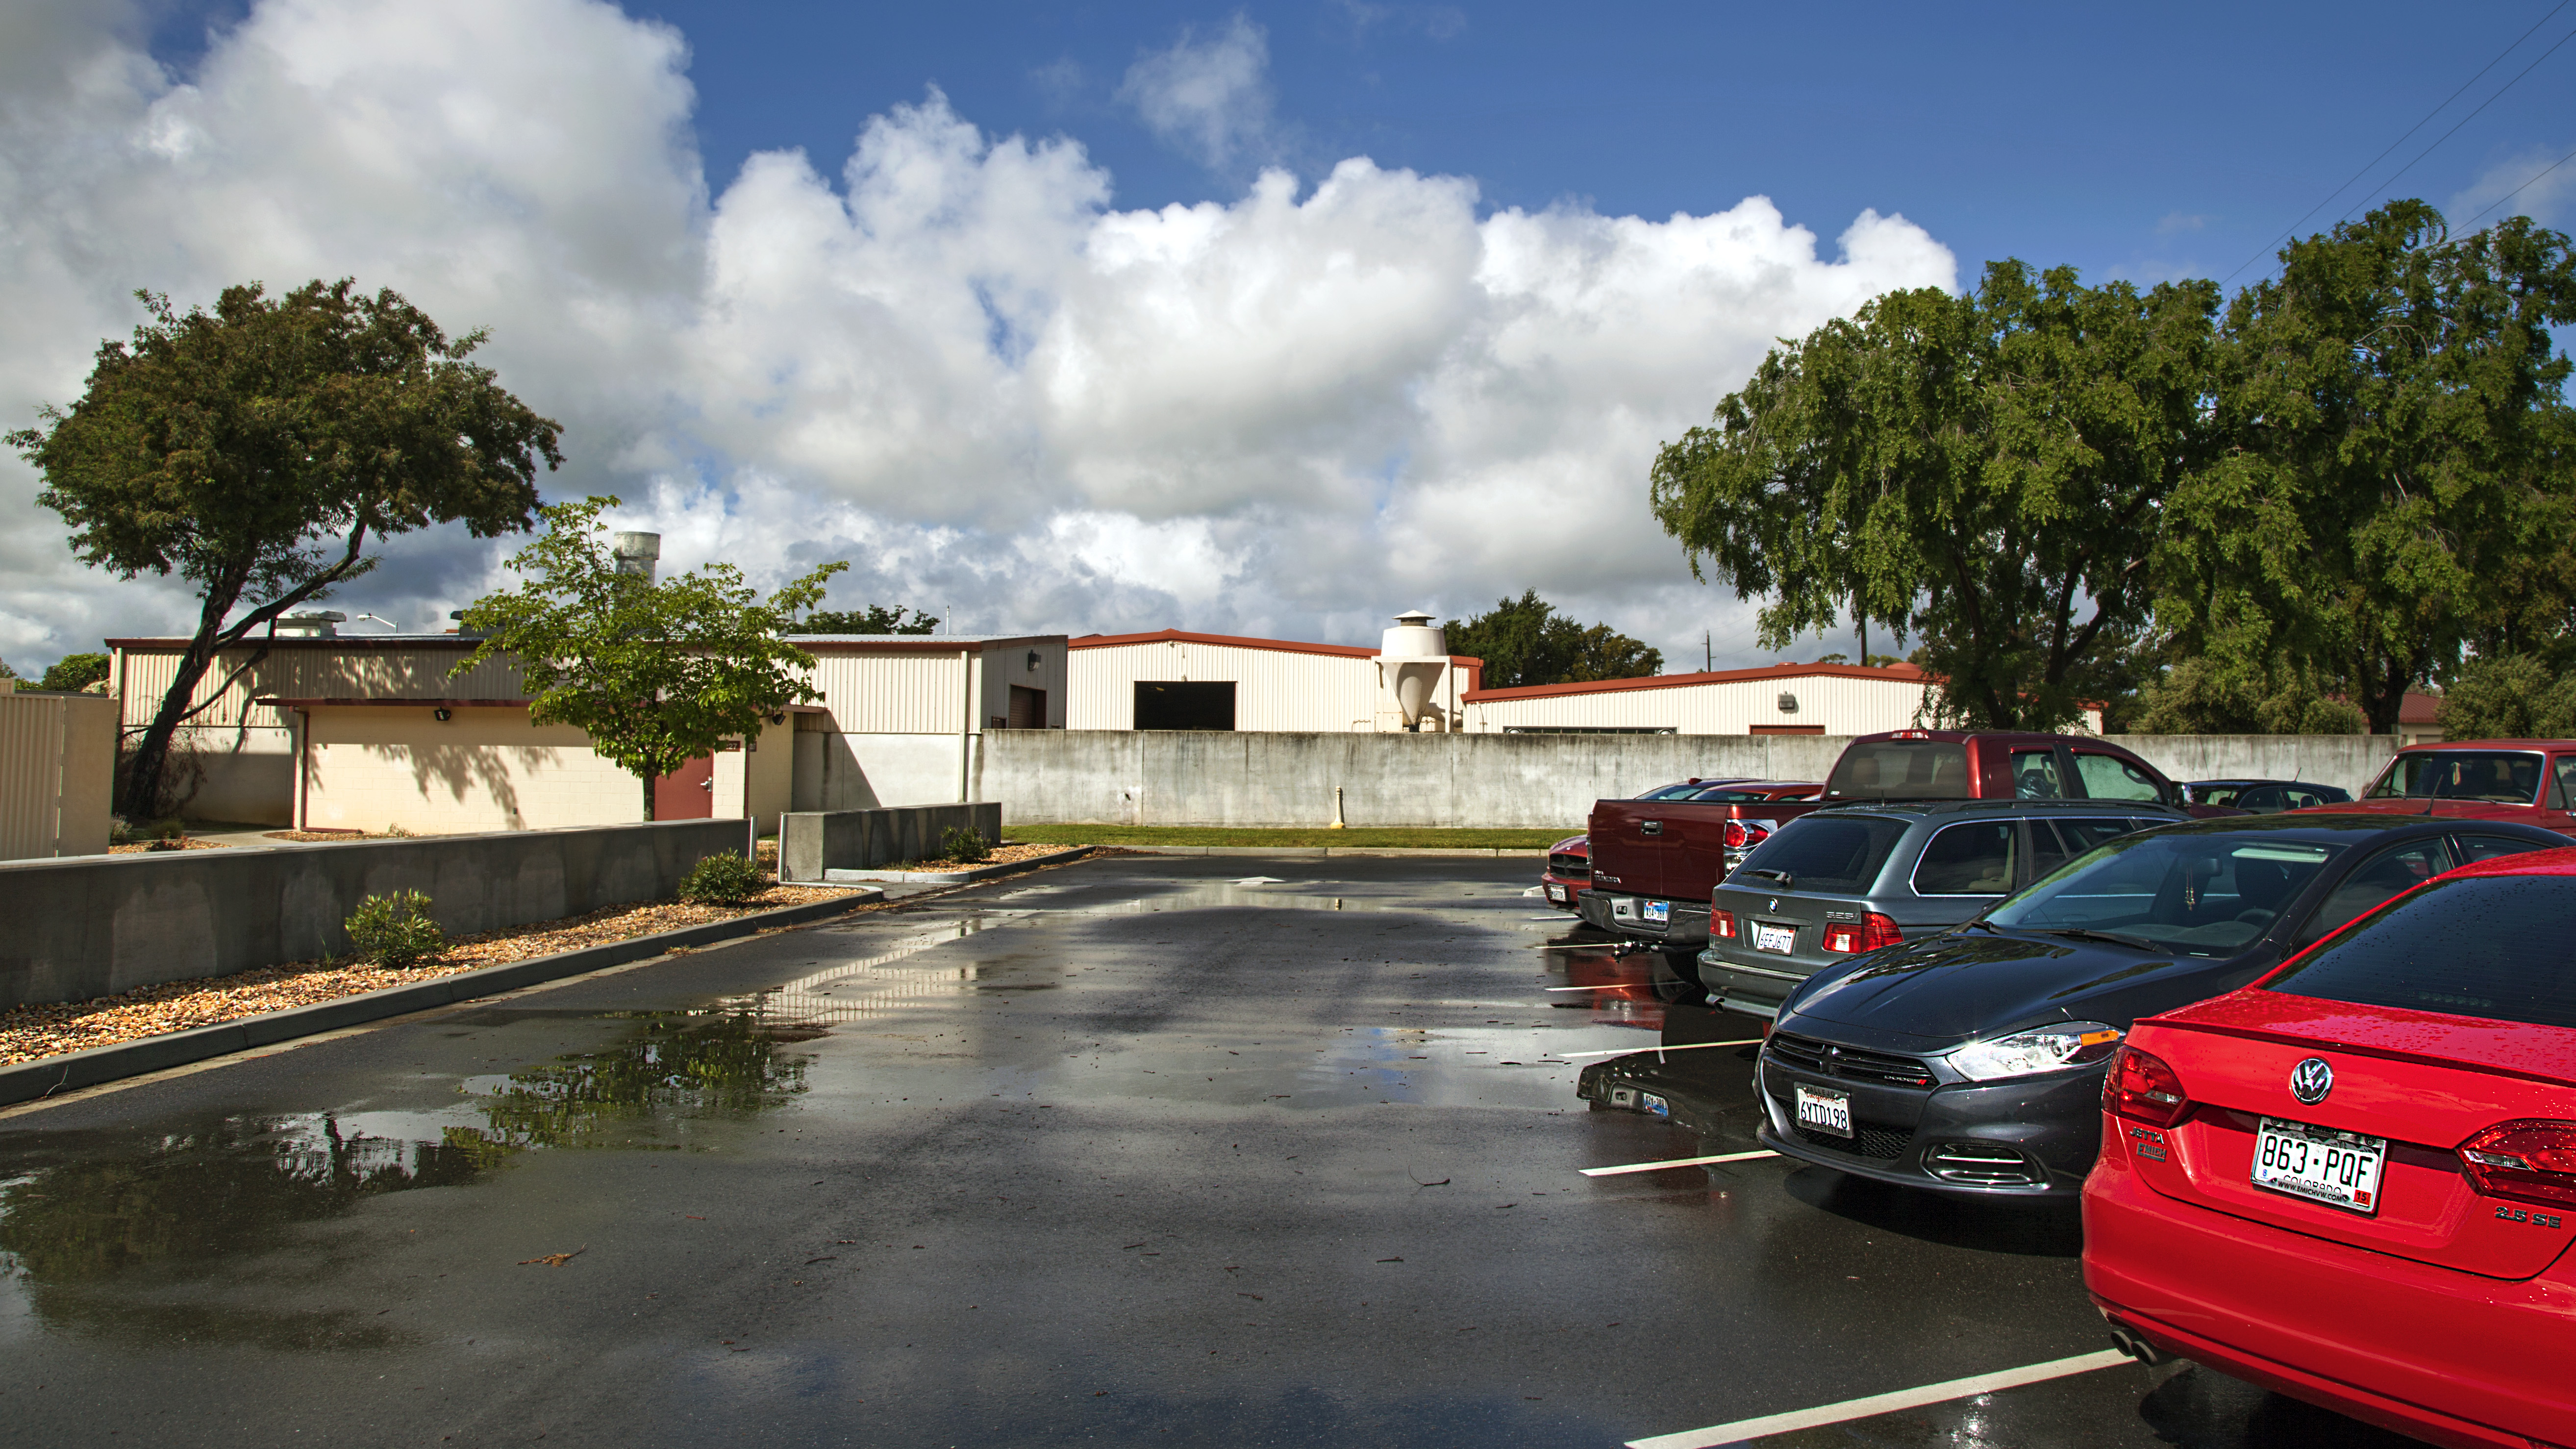
vacation, red, vehicle, waterway, 2015, clouds, parkinglot, cars, rouge, carpark, solanocounty, 3652015imstillstanding, residential area